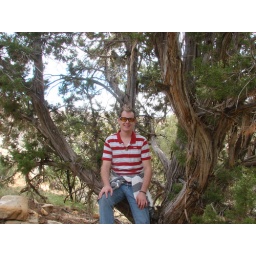
Erik sitting in a tree